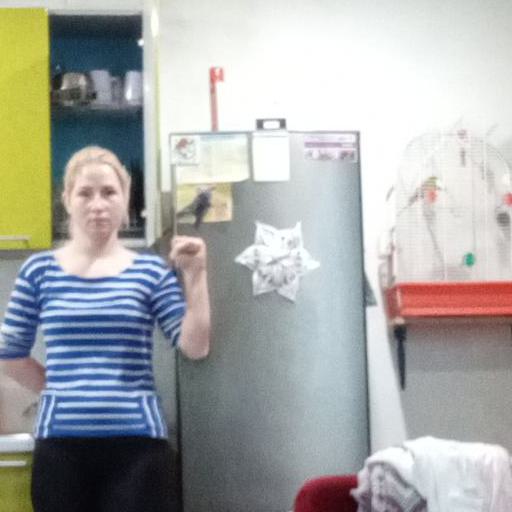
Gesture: fist